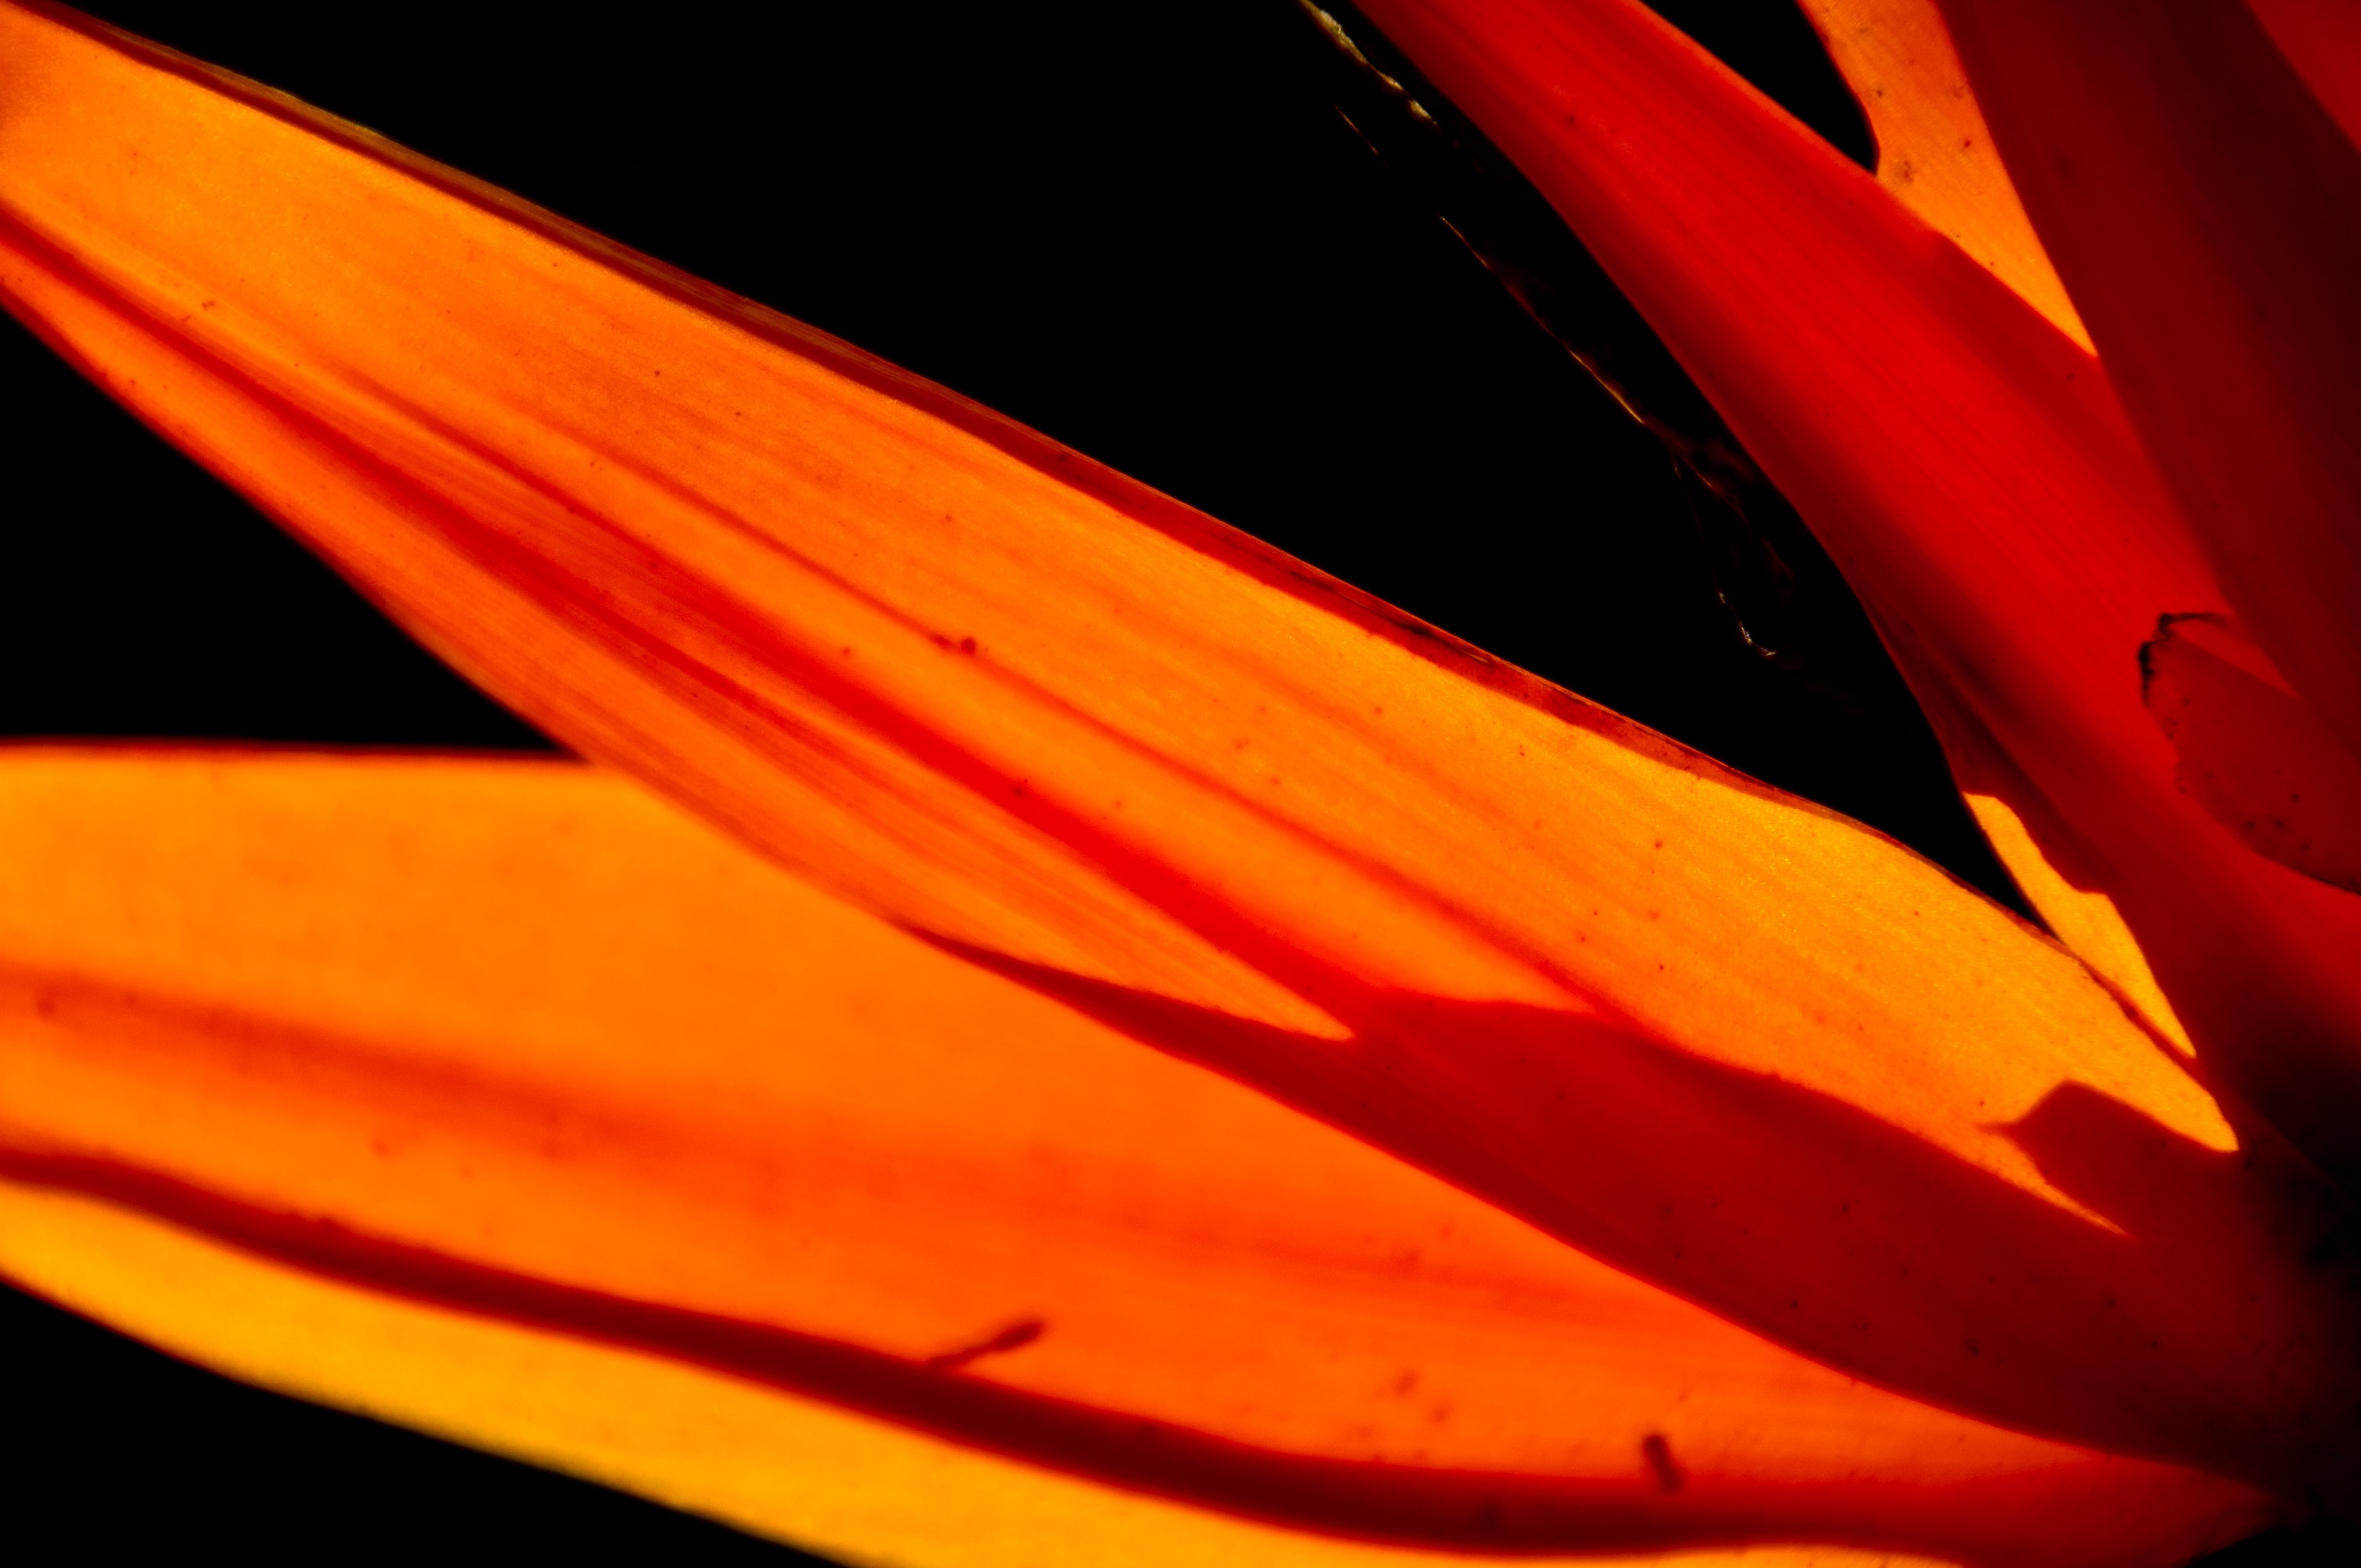
plant, leaf, flower, petal, orange, red, color, yellow, garden, close up, petals, detail, macro photography, strelitzia, bird of paradise flower, flowering plant, sun lit, plant stem, land plant